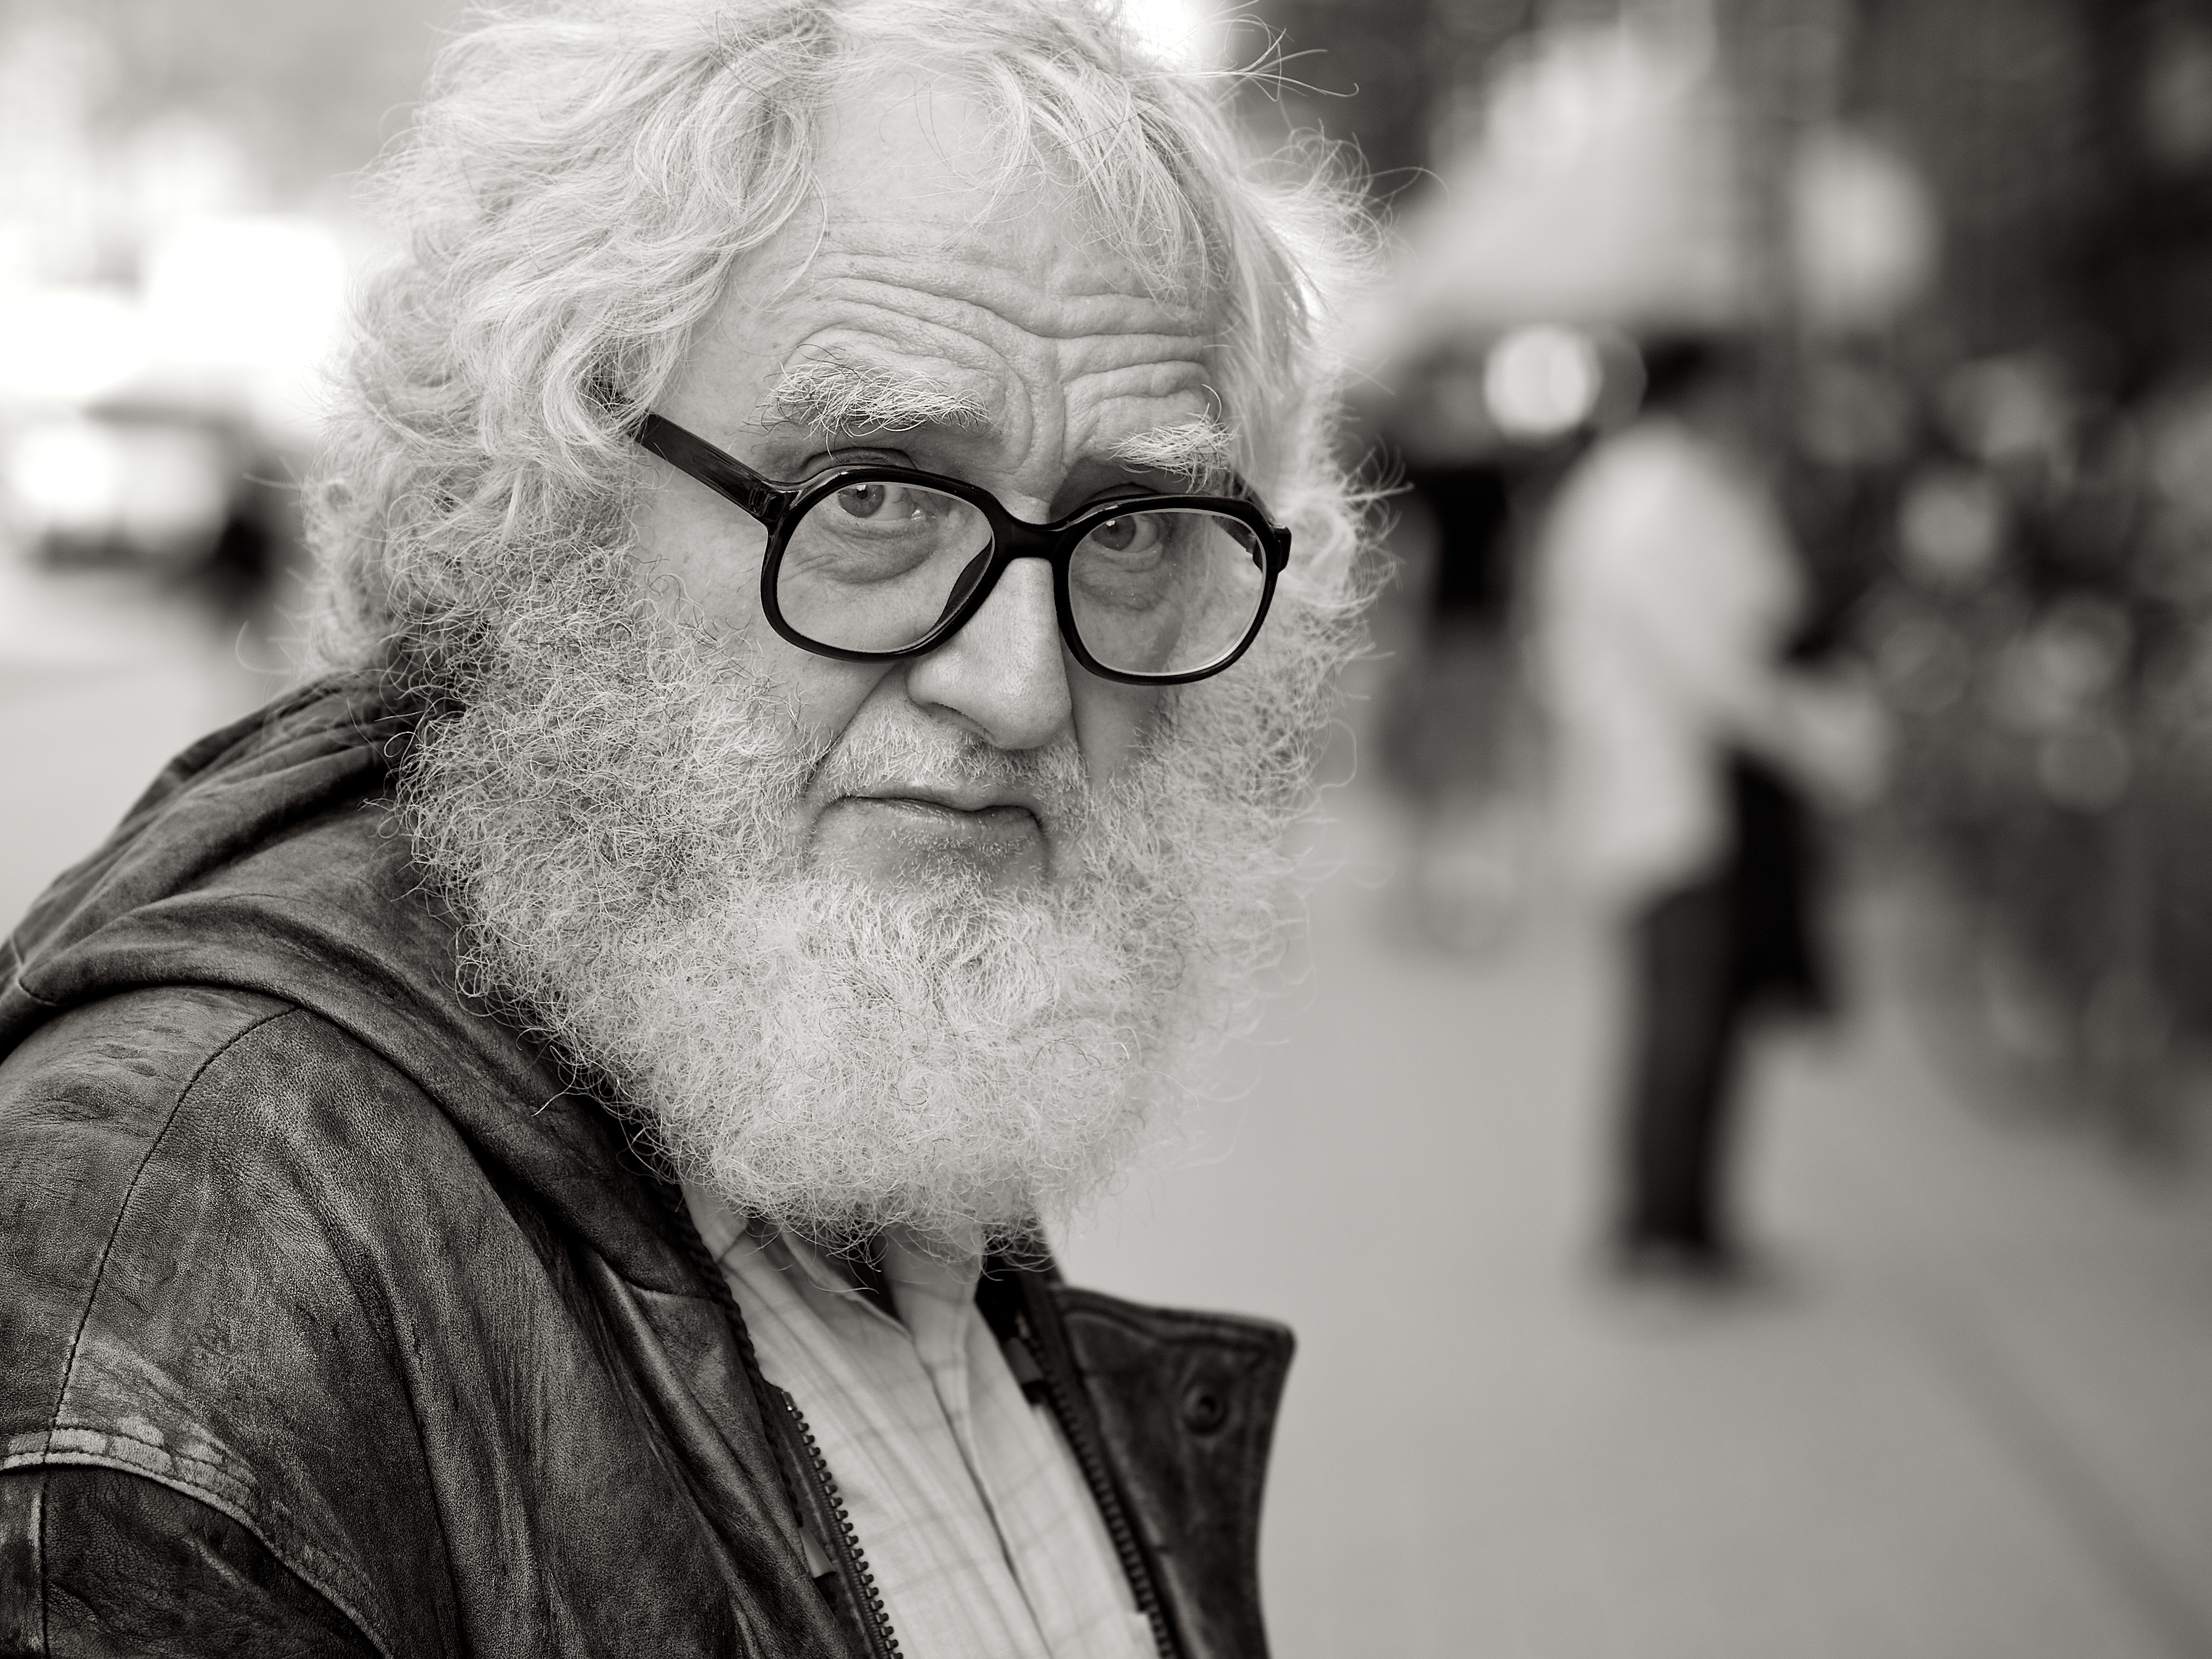
man, person, black and white, people, white, street, photography, ebook, portrait, training, black, monochrome, streetphotography, flickr, thomas, video, glasses, olympus, photograph, omd, fuji, leica, monochrom, leuthard, hcb, thomasleuthard, streettogs, monochrome photography, facial hair, vision care